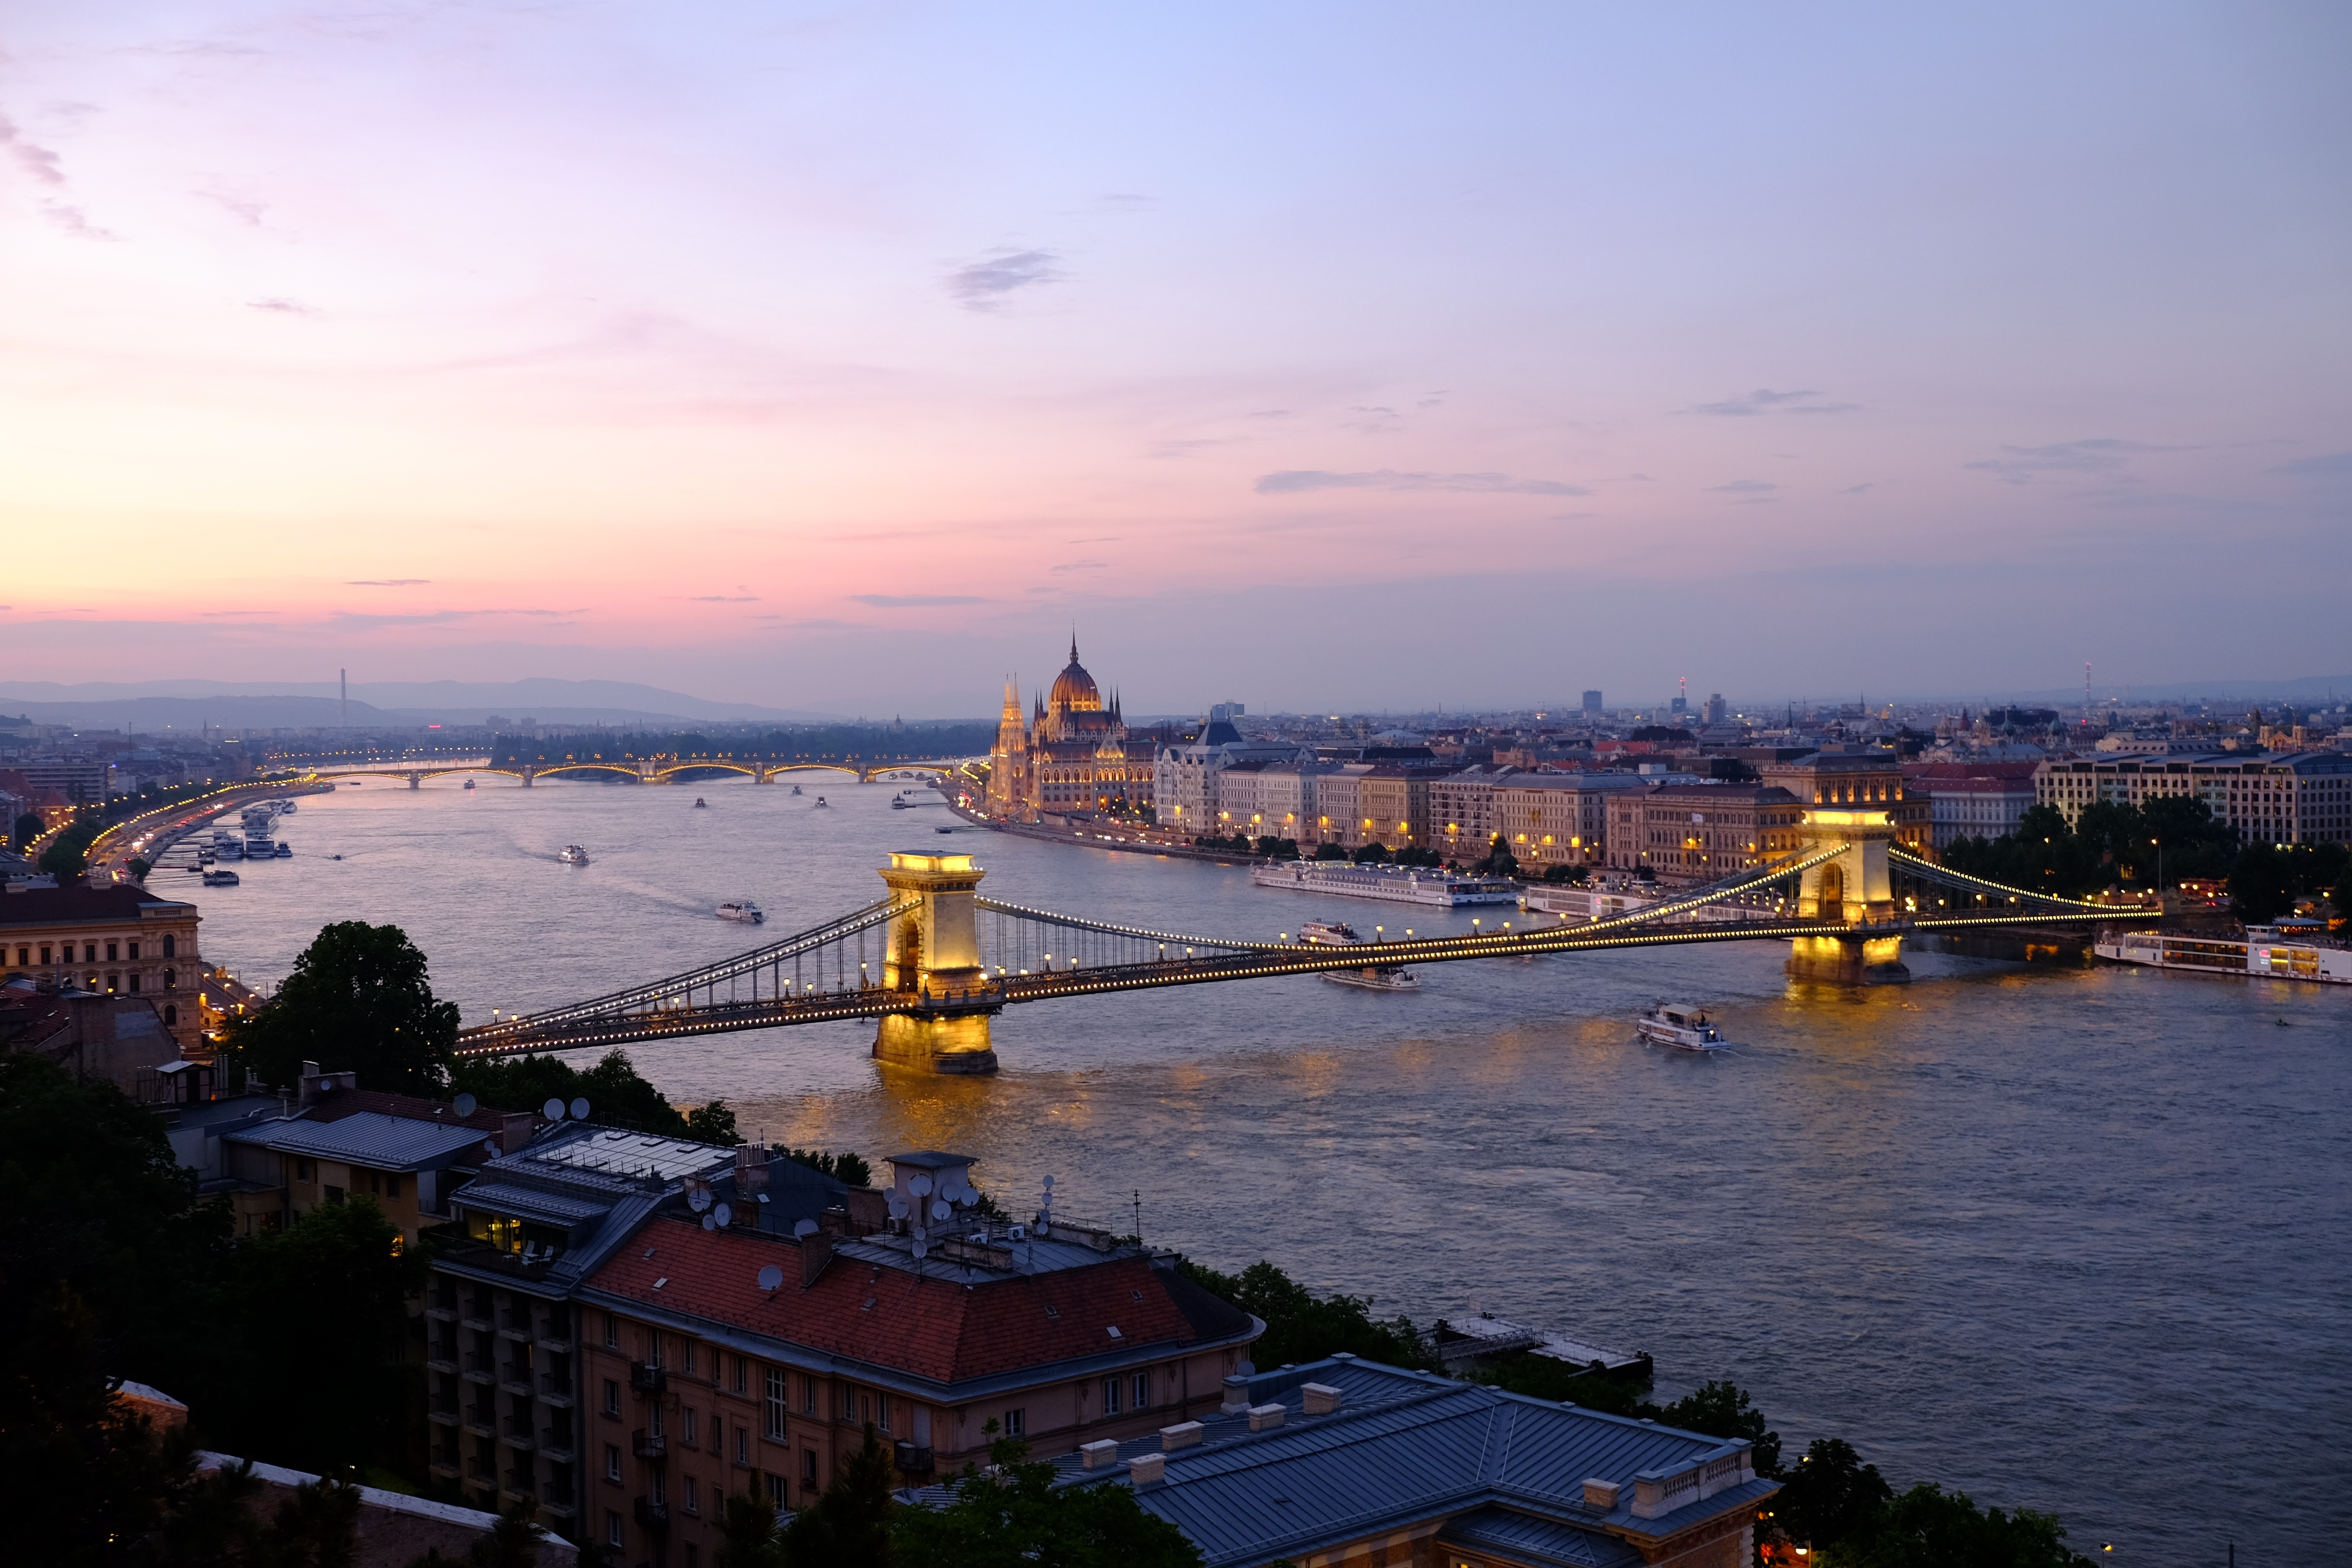
landscape, sea, coast, light, sky, sunrise, sunset, bridge, skyline, night, morning, purple, dawn, city, river, cityscape, dusk, evening, reflection, vehicle, bay, harbor, port, waterway, lights, parliament, budapest